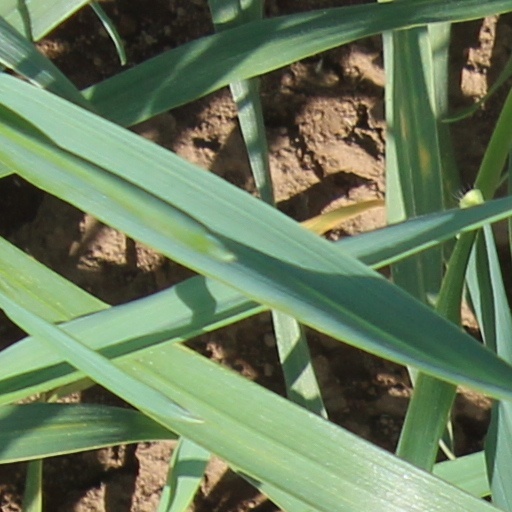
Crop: wheat